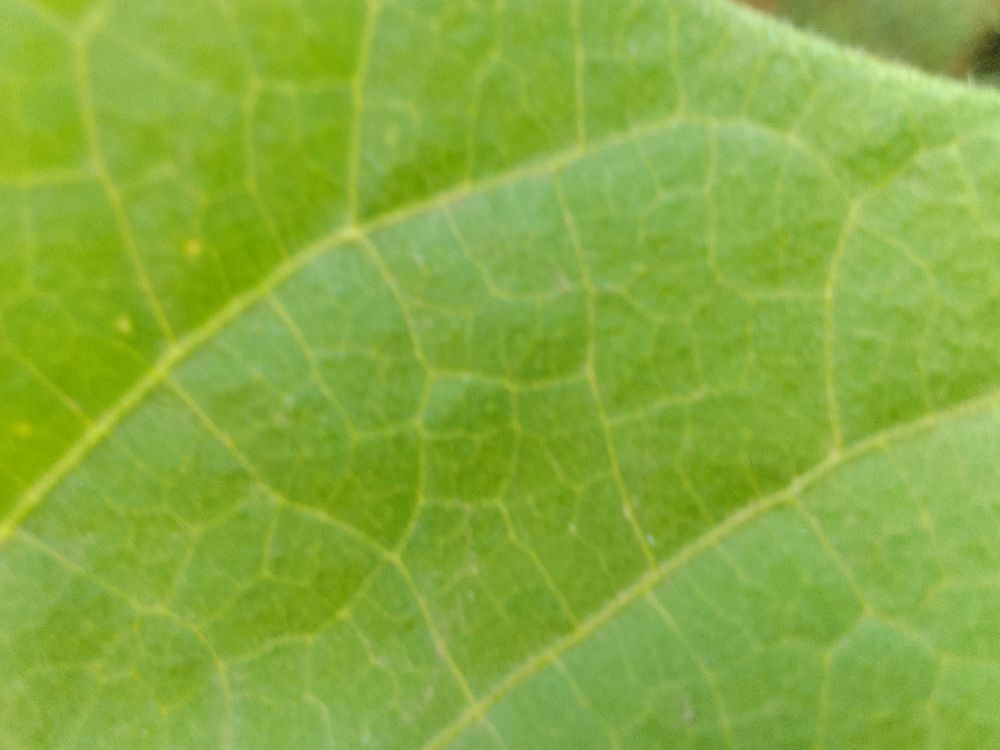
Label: healthy